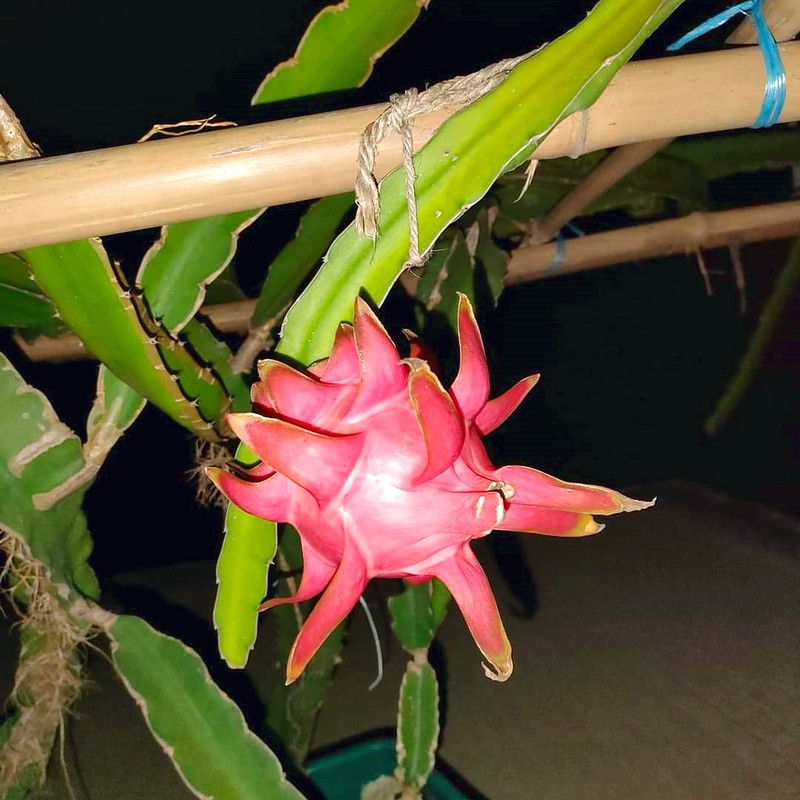
Label: Mature Dragon Fruit